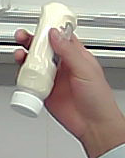
Product: heinz_mayo